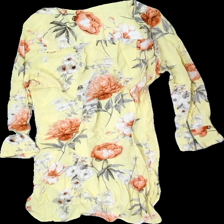
View: back
Type: Dress
Category: Ladies
Brand: Not in the list
Colors: Yellow, White, Pink
Material: 100% visc
Pattern: Floral print
Cut: Regular
Season: All
Price range: 50-100
Recommended usage: Reuse